The Doorbell Rang

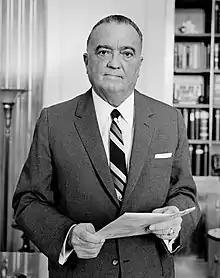
FBI Director J. Edgar Hoover in 1961

The backdrop to "The Doorbell Rang" is supplied by J. Edgar Hoover's redirection of the FBI's resources away from its role in criminal investigation and toward its director's own political and ideological ends.